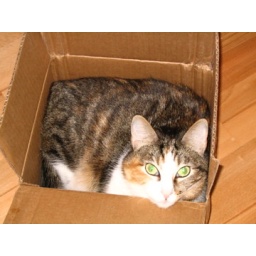
kitty in a box